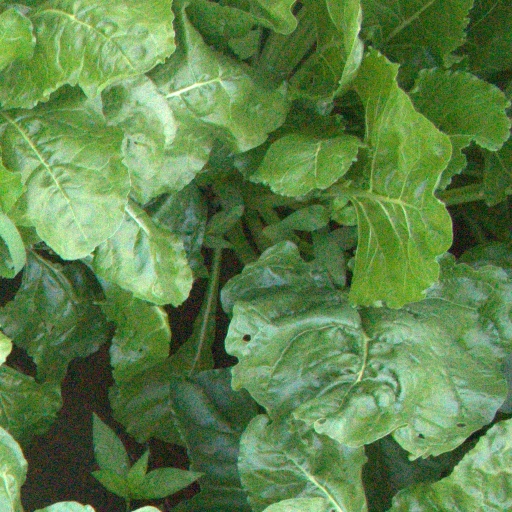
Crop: sugar beet